SM Mall of Asia

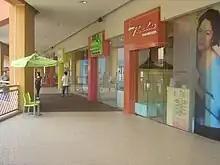
SM Mall of Asia during its earlier years, October 2007

Plans for SM Mall of Asia began in 1995, with construction originally slated to begin in January 1996; it was marketed to become the largest shopping mall in the world upon completion.